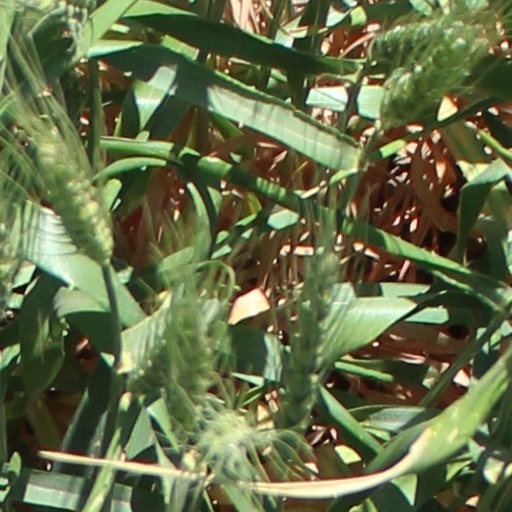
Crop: wheat